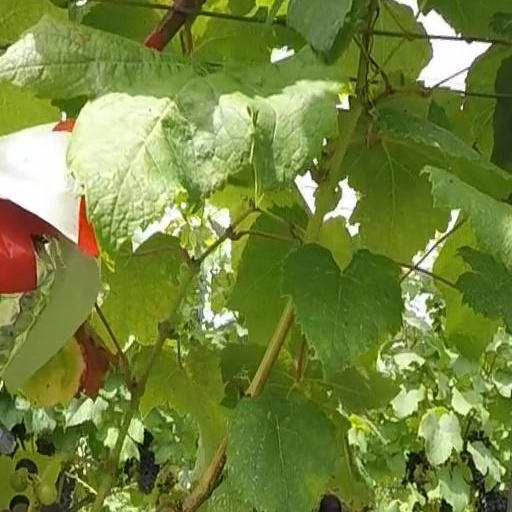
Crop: grape